Timeline of US intervention in the Syrian civil war

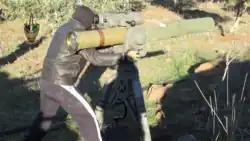
A member of the U.S.-backed Free Syrian Army prepares to launch a BGM-71 TOW at a Syrian Army position in southern Syria, December 2014

In a 66th round of airstrikes on 26 December, the Coalition carried out four airstrikes in and around Kobanî, destroying three ISIL buildings and two ISIL vehicles. On 29 December, the Coalition carried out a 67th round of airstrikes with 12 airstrikes in and around Kobanî, near Deir ez-Zor, and near Raqqa. 10 airstrikes in and around Kobanî destroyed 11 ISIL fighting positions, two ISIL buildings, and an ISIL storage container, and struck an ISIL tactical unit. One airstrike near Deir ez-Zor struck several ISIL-controlled buildings while another airstrike near Raqqa also struck several ISIL-controlled buildings.